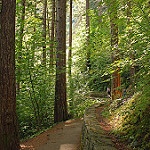
Label: forest